Street Fighter EX3

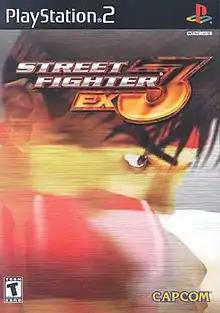
North American PlayStation 2 cover art

is a 2D head-to-head fighting game with 3D graphics, developed by Arika and published by Capcom. The game was first released on March 4, 2000 in Japan as a launch title exclusively for the PlayStation 2, making it the first game in the "Street Fighter" series to be released on the console. It is the third and final console installment in the "Street Fighter EX" series. Arika released a spiritual successor to the game and series in 2018, called "Fighting EX Layer".